Narrow Water Castle

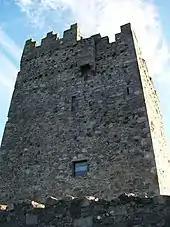
Western facade of the tower house

Originally the site of a 13th century Norman keep (associated with Hugh de Lacy), a replacement tower house and bawn was built at Narrow Water (by the Magennis family) in the 16th century. The replacement structure, built in the 1560s, was a typical example of the tower houses built throughout Ireland at the time. This kind of building, often rectangular in plan and three or more storeys high, comprised a series of superimposed chambers, with stairs, closets and latrines built within the walls (which are 1.5 metres or five feet thick in places).